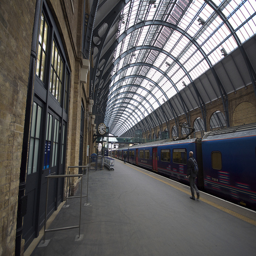
a quiet long hallway in a train terminal
a man sporting a back back walking along the outside of a train
Train pulling through enclosed station house as man runs past it
A man standing on a loading platform in a train station.
A train station where a train is passing through and there is only one person walking.